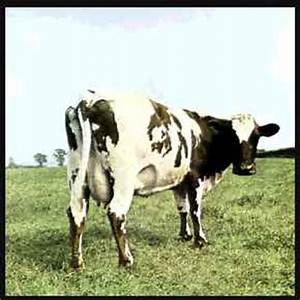
Label: cow